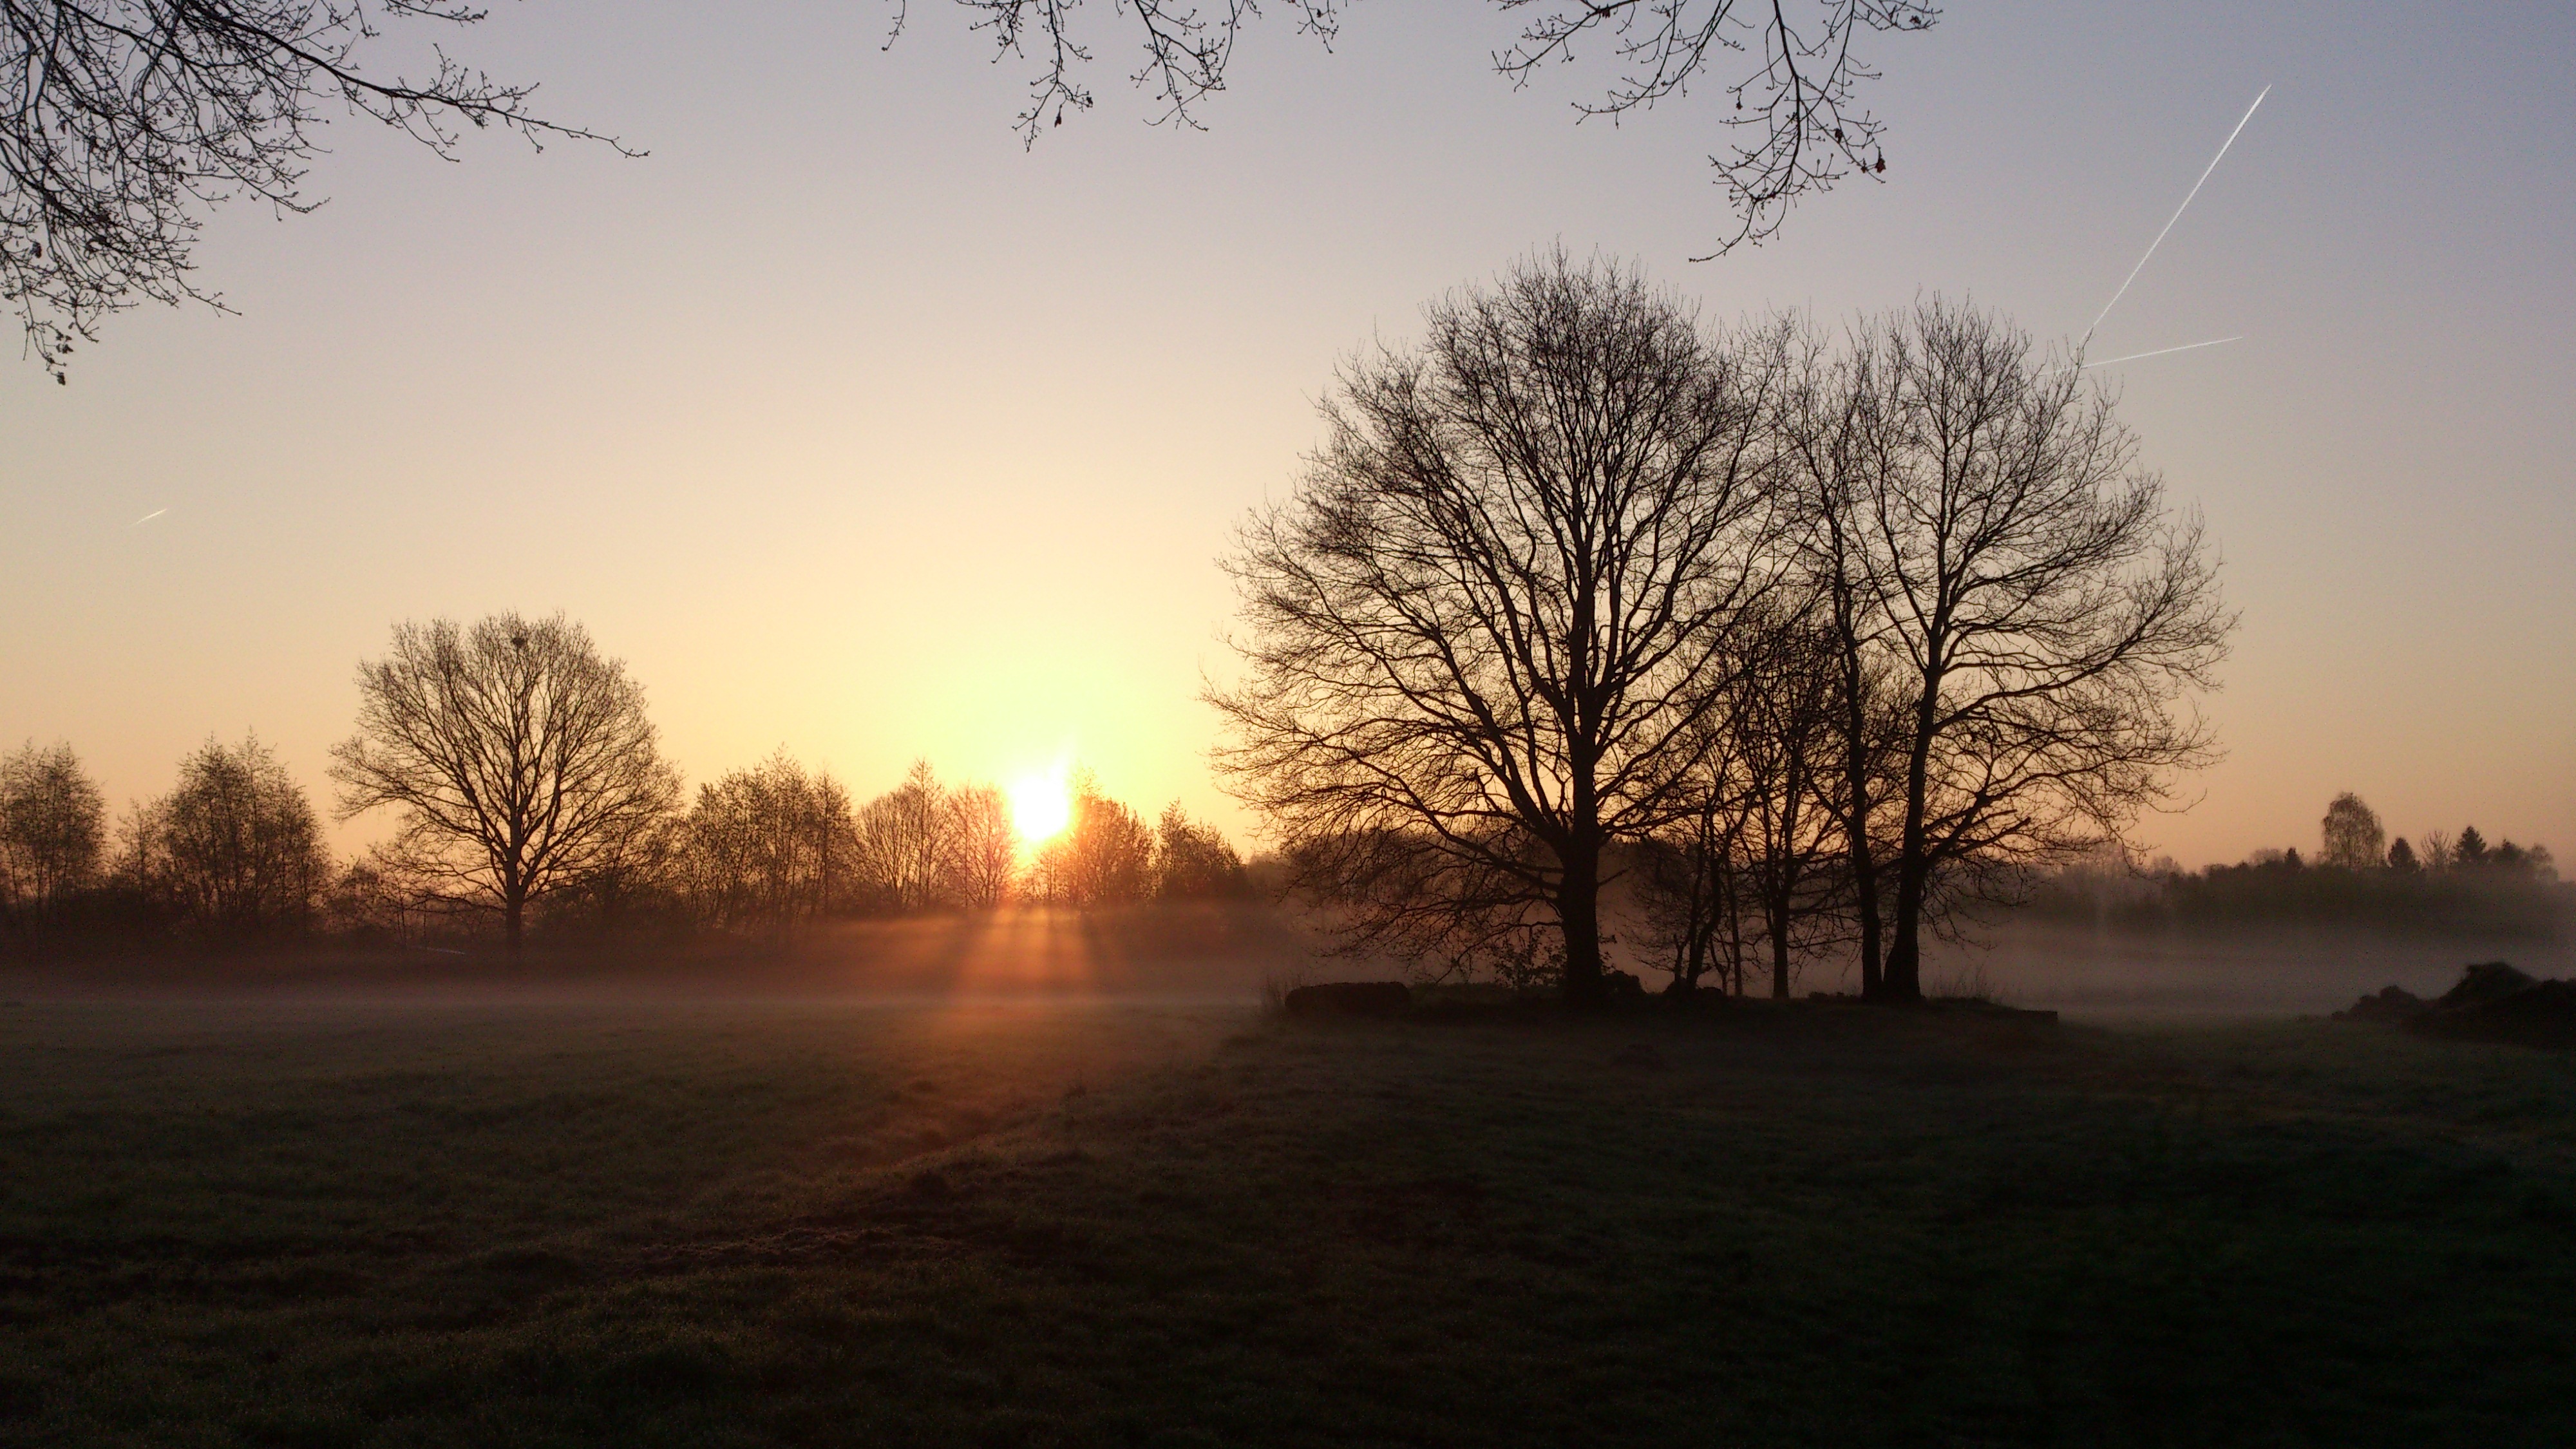
landscape, tree, nature, branch, winter, plant, sun, fog, sunrise, sunset, mist, sunlight, morning, dawn, atmosphere, dusk, evening, weather, season, trees, fields, morgenstimmung, impression, atmospheric phenomenon, woody plant